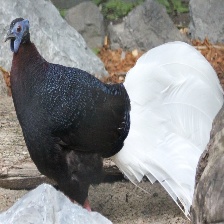
Species: BULWERS PHEASANT
Scientific name: LOPHURA BULWERI